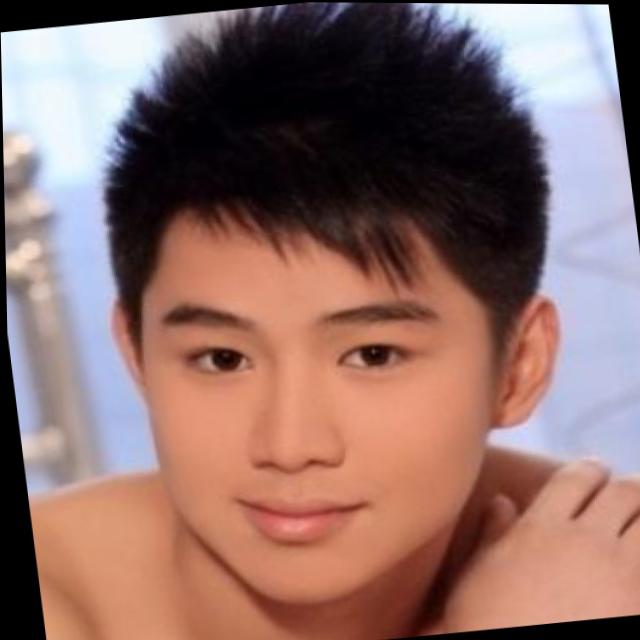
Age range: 13-20